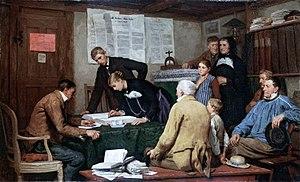
Le mariage civil est un mariage officialisé par une autorité publique d'un État, à la différence du mariage coutumier du mariage religieux. Selon les juridictions, il peut être obligatoirement l'union d'un couple d'un homme et d'une femme, s'étendre au personnes de même sexe ou être polygame.